Houbigant Parfum

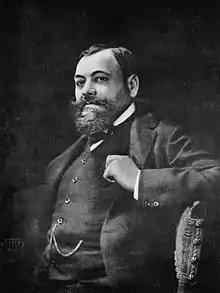
Paul Parquet, creator of "Fougère Royale" which created the eponymous Fougère family of fragrances

The Houbigant factory was bombed during the Second World War. The brand later produces some mildly successful fragrances, though later discontinued.